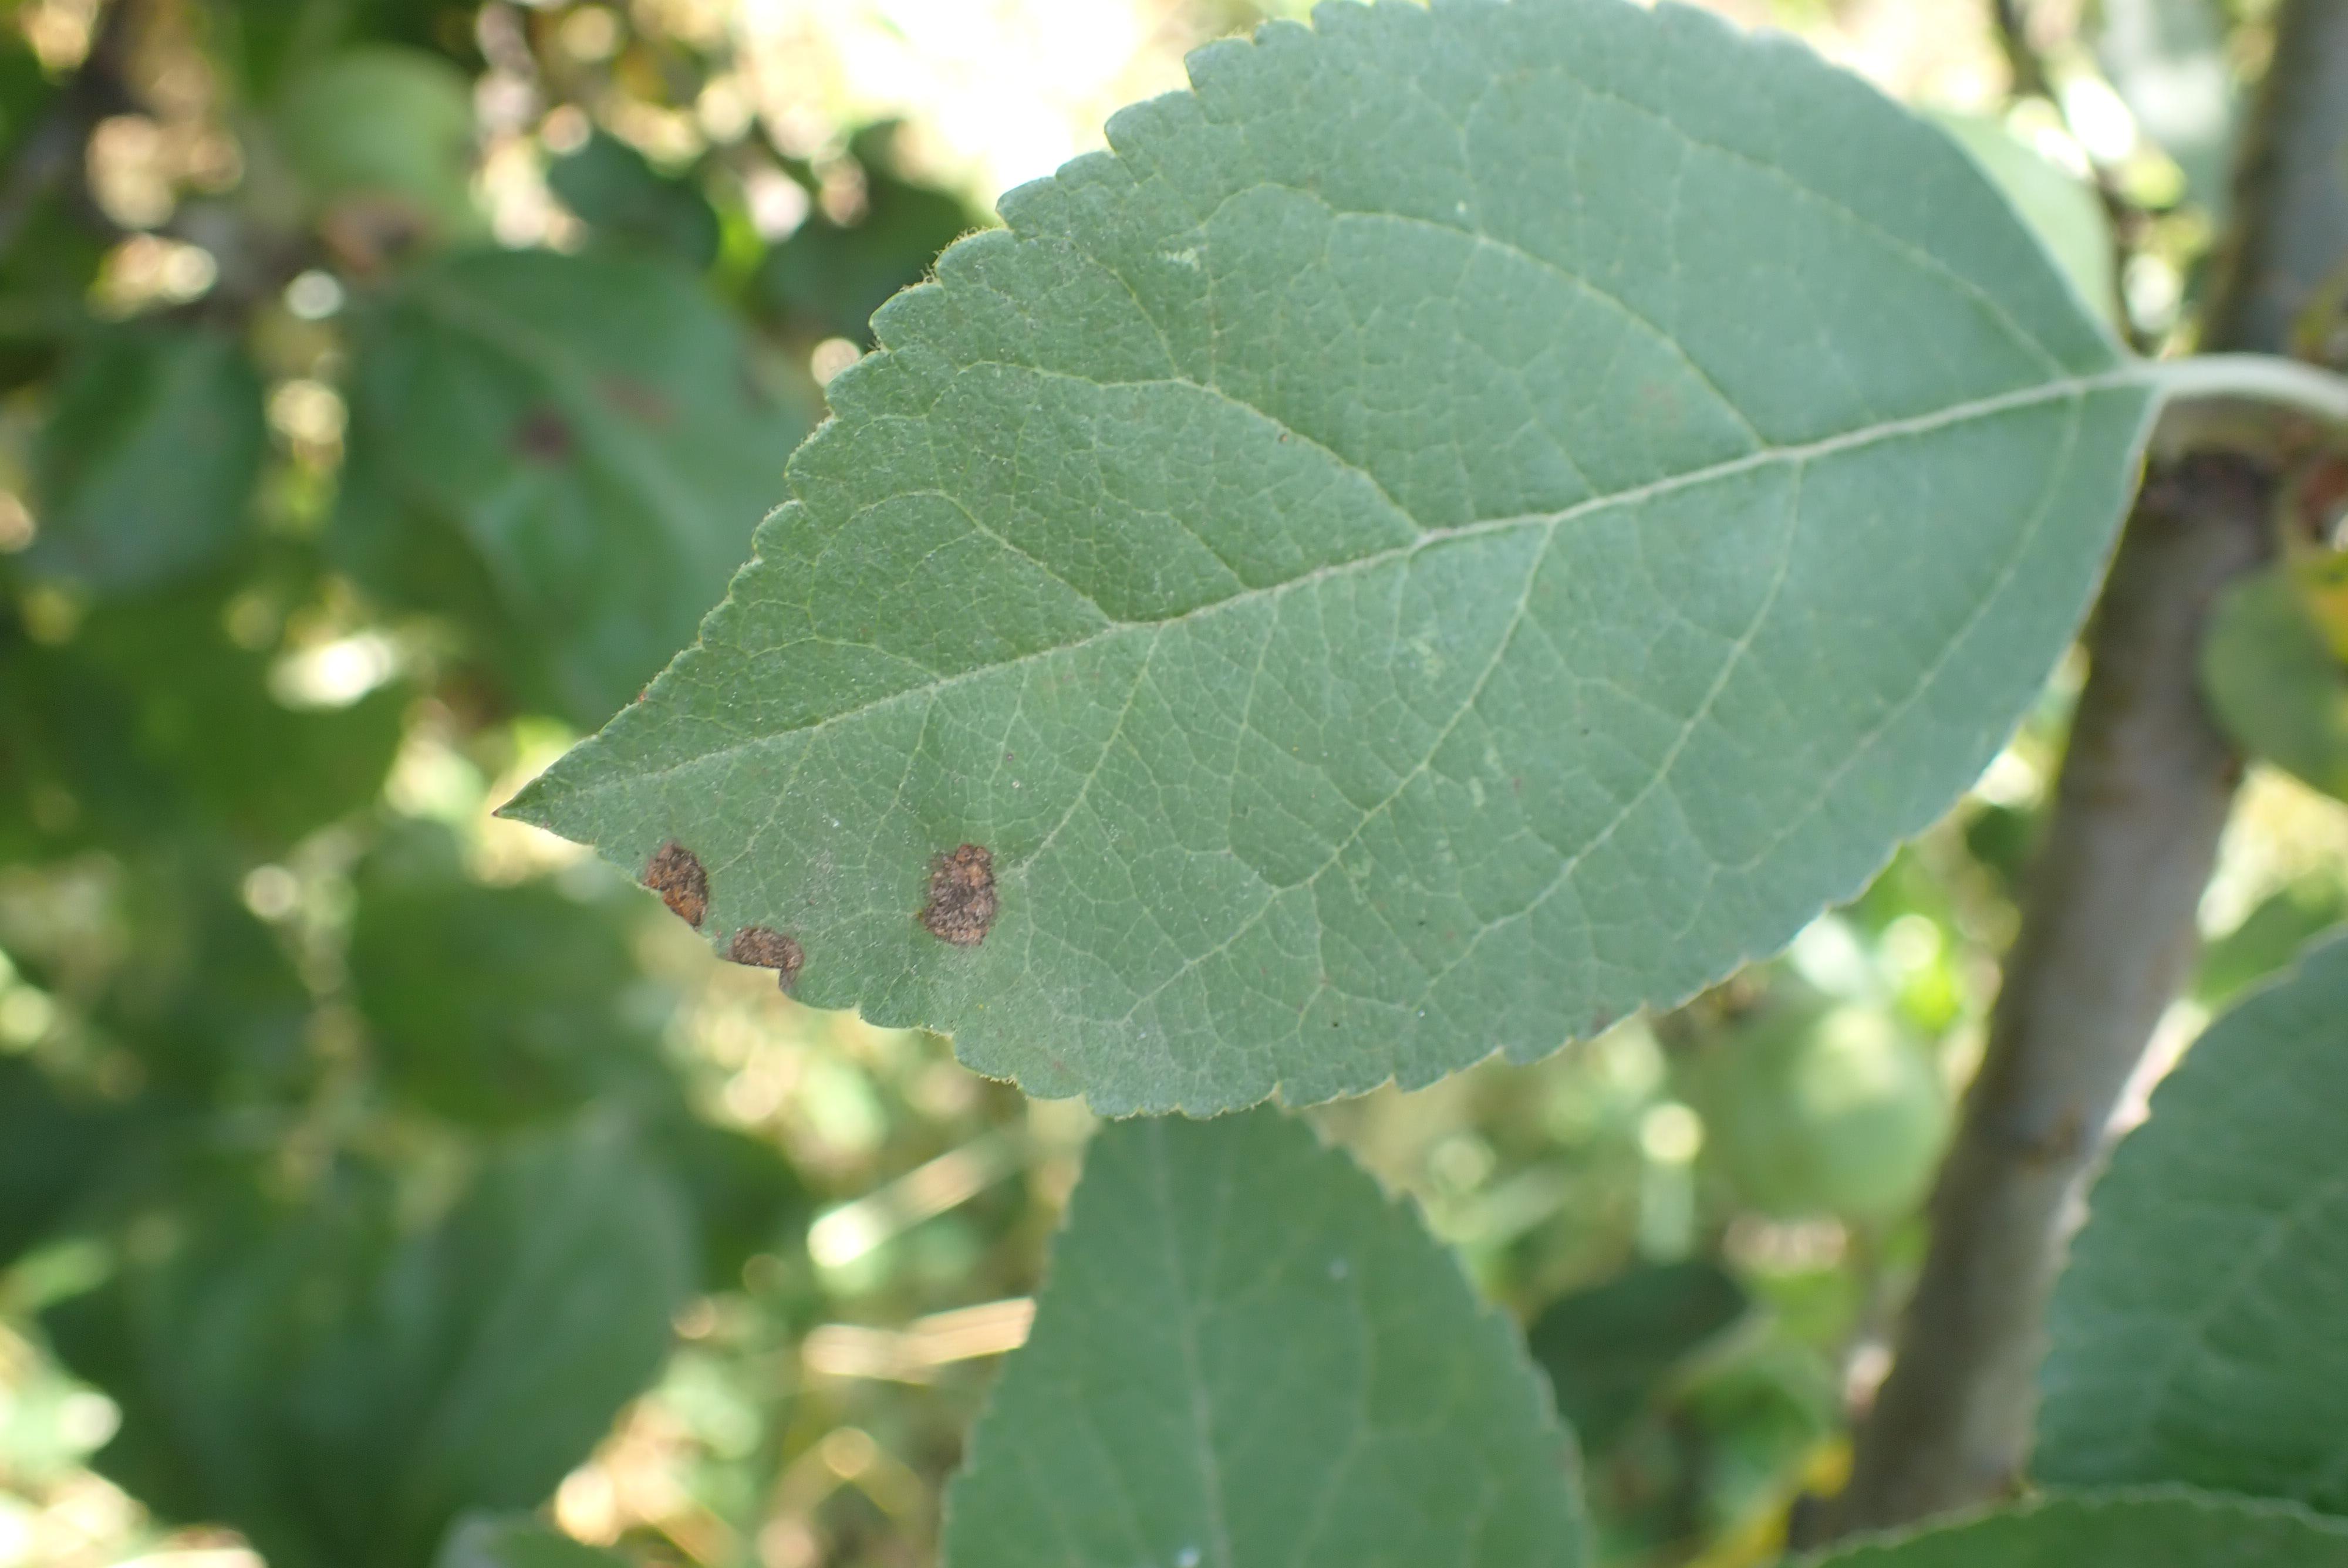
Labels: scab